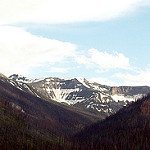
Label: mountain